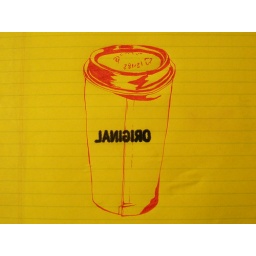
&amp;quot;Security&amp;quot; #3 in the &amp;quot;originals&amp;quot; series. Red ink and a office stamp on a yellow legal pad.